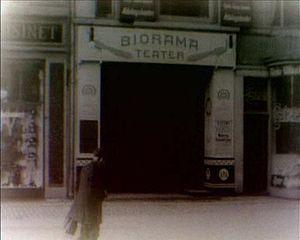
Triangel Teatret
Den oprindelige biograf, Biorama, vist i filmen Københavnerbilleder fra 1907.
Triangel Teatret var en biograf beliggende på Trianglen i København.